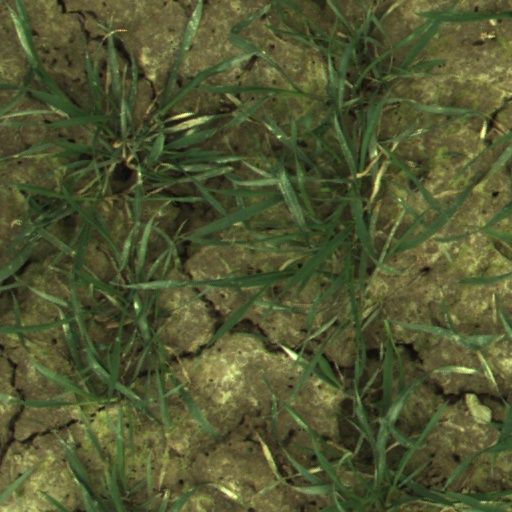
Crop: wheat